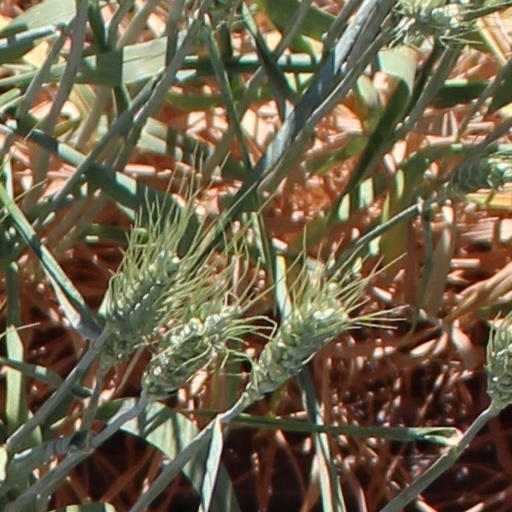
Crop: wheat